Bill Gold

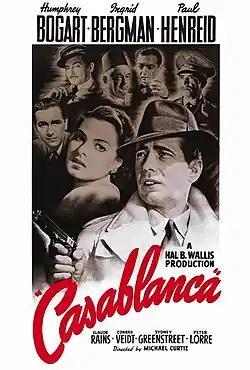
Gold's American theatrical release poster for "Casablanca" (1942)

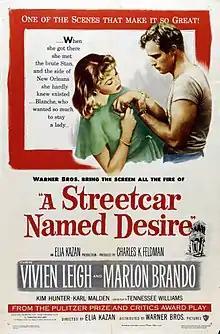
Gold's original theatrical release poster for "A Streetcar Named Desire" (1951)

After his first film project, "Yankee Doodle Dandy", Gold collaborated with the American film industry's top film directors and film producers. Especially fruitful was Gold's relationship with the illustrator Bob Peak. Gold's work spanned eight decades and was involved in the creation of over 2,000 posters.